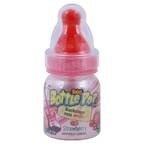
Item Name: Topps Baby Bottle Pop Candy (Pack of 18)
Product Description: BABY BOTTLE POP Candy
Value: 1.0
Unit: Count

Price: 49.8